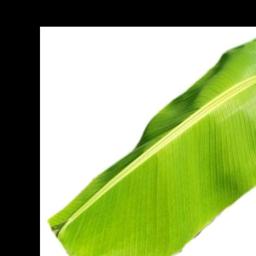
Label: MALBHOG LEAF